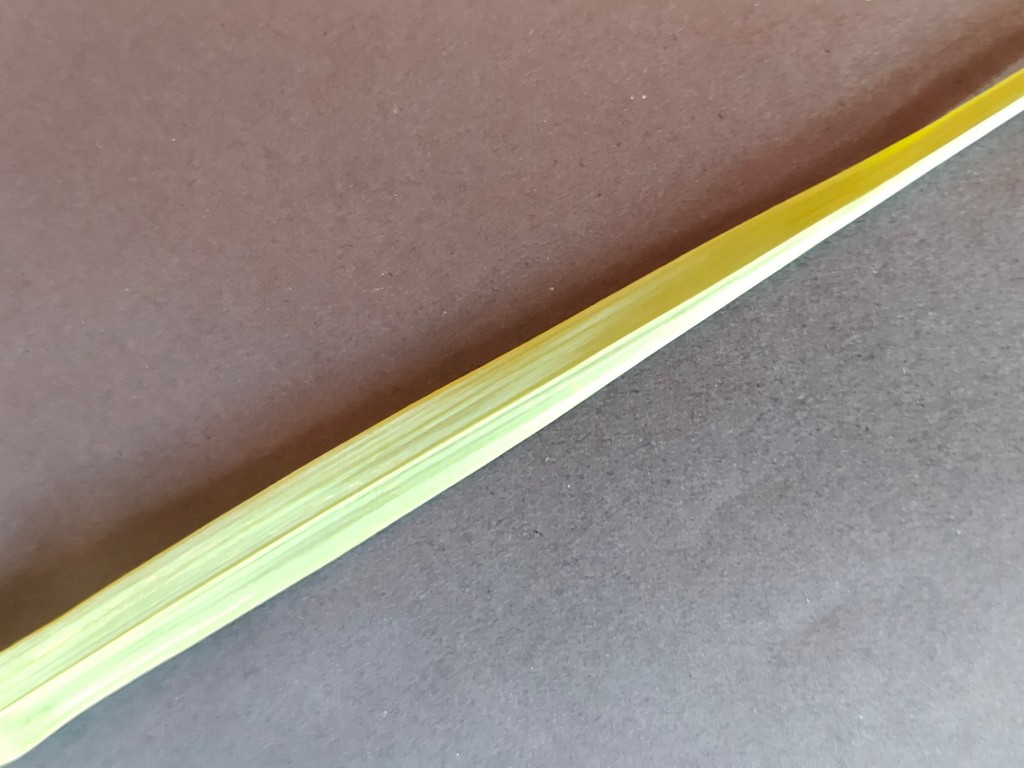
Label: Healthy